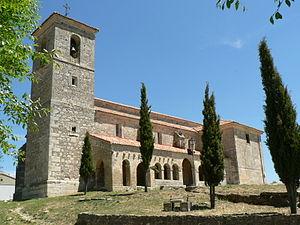
Tamajón est une commune d'Espagne de la province de Guadalajara dans la communauté autonome de Castille-La Manche.